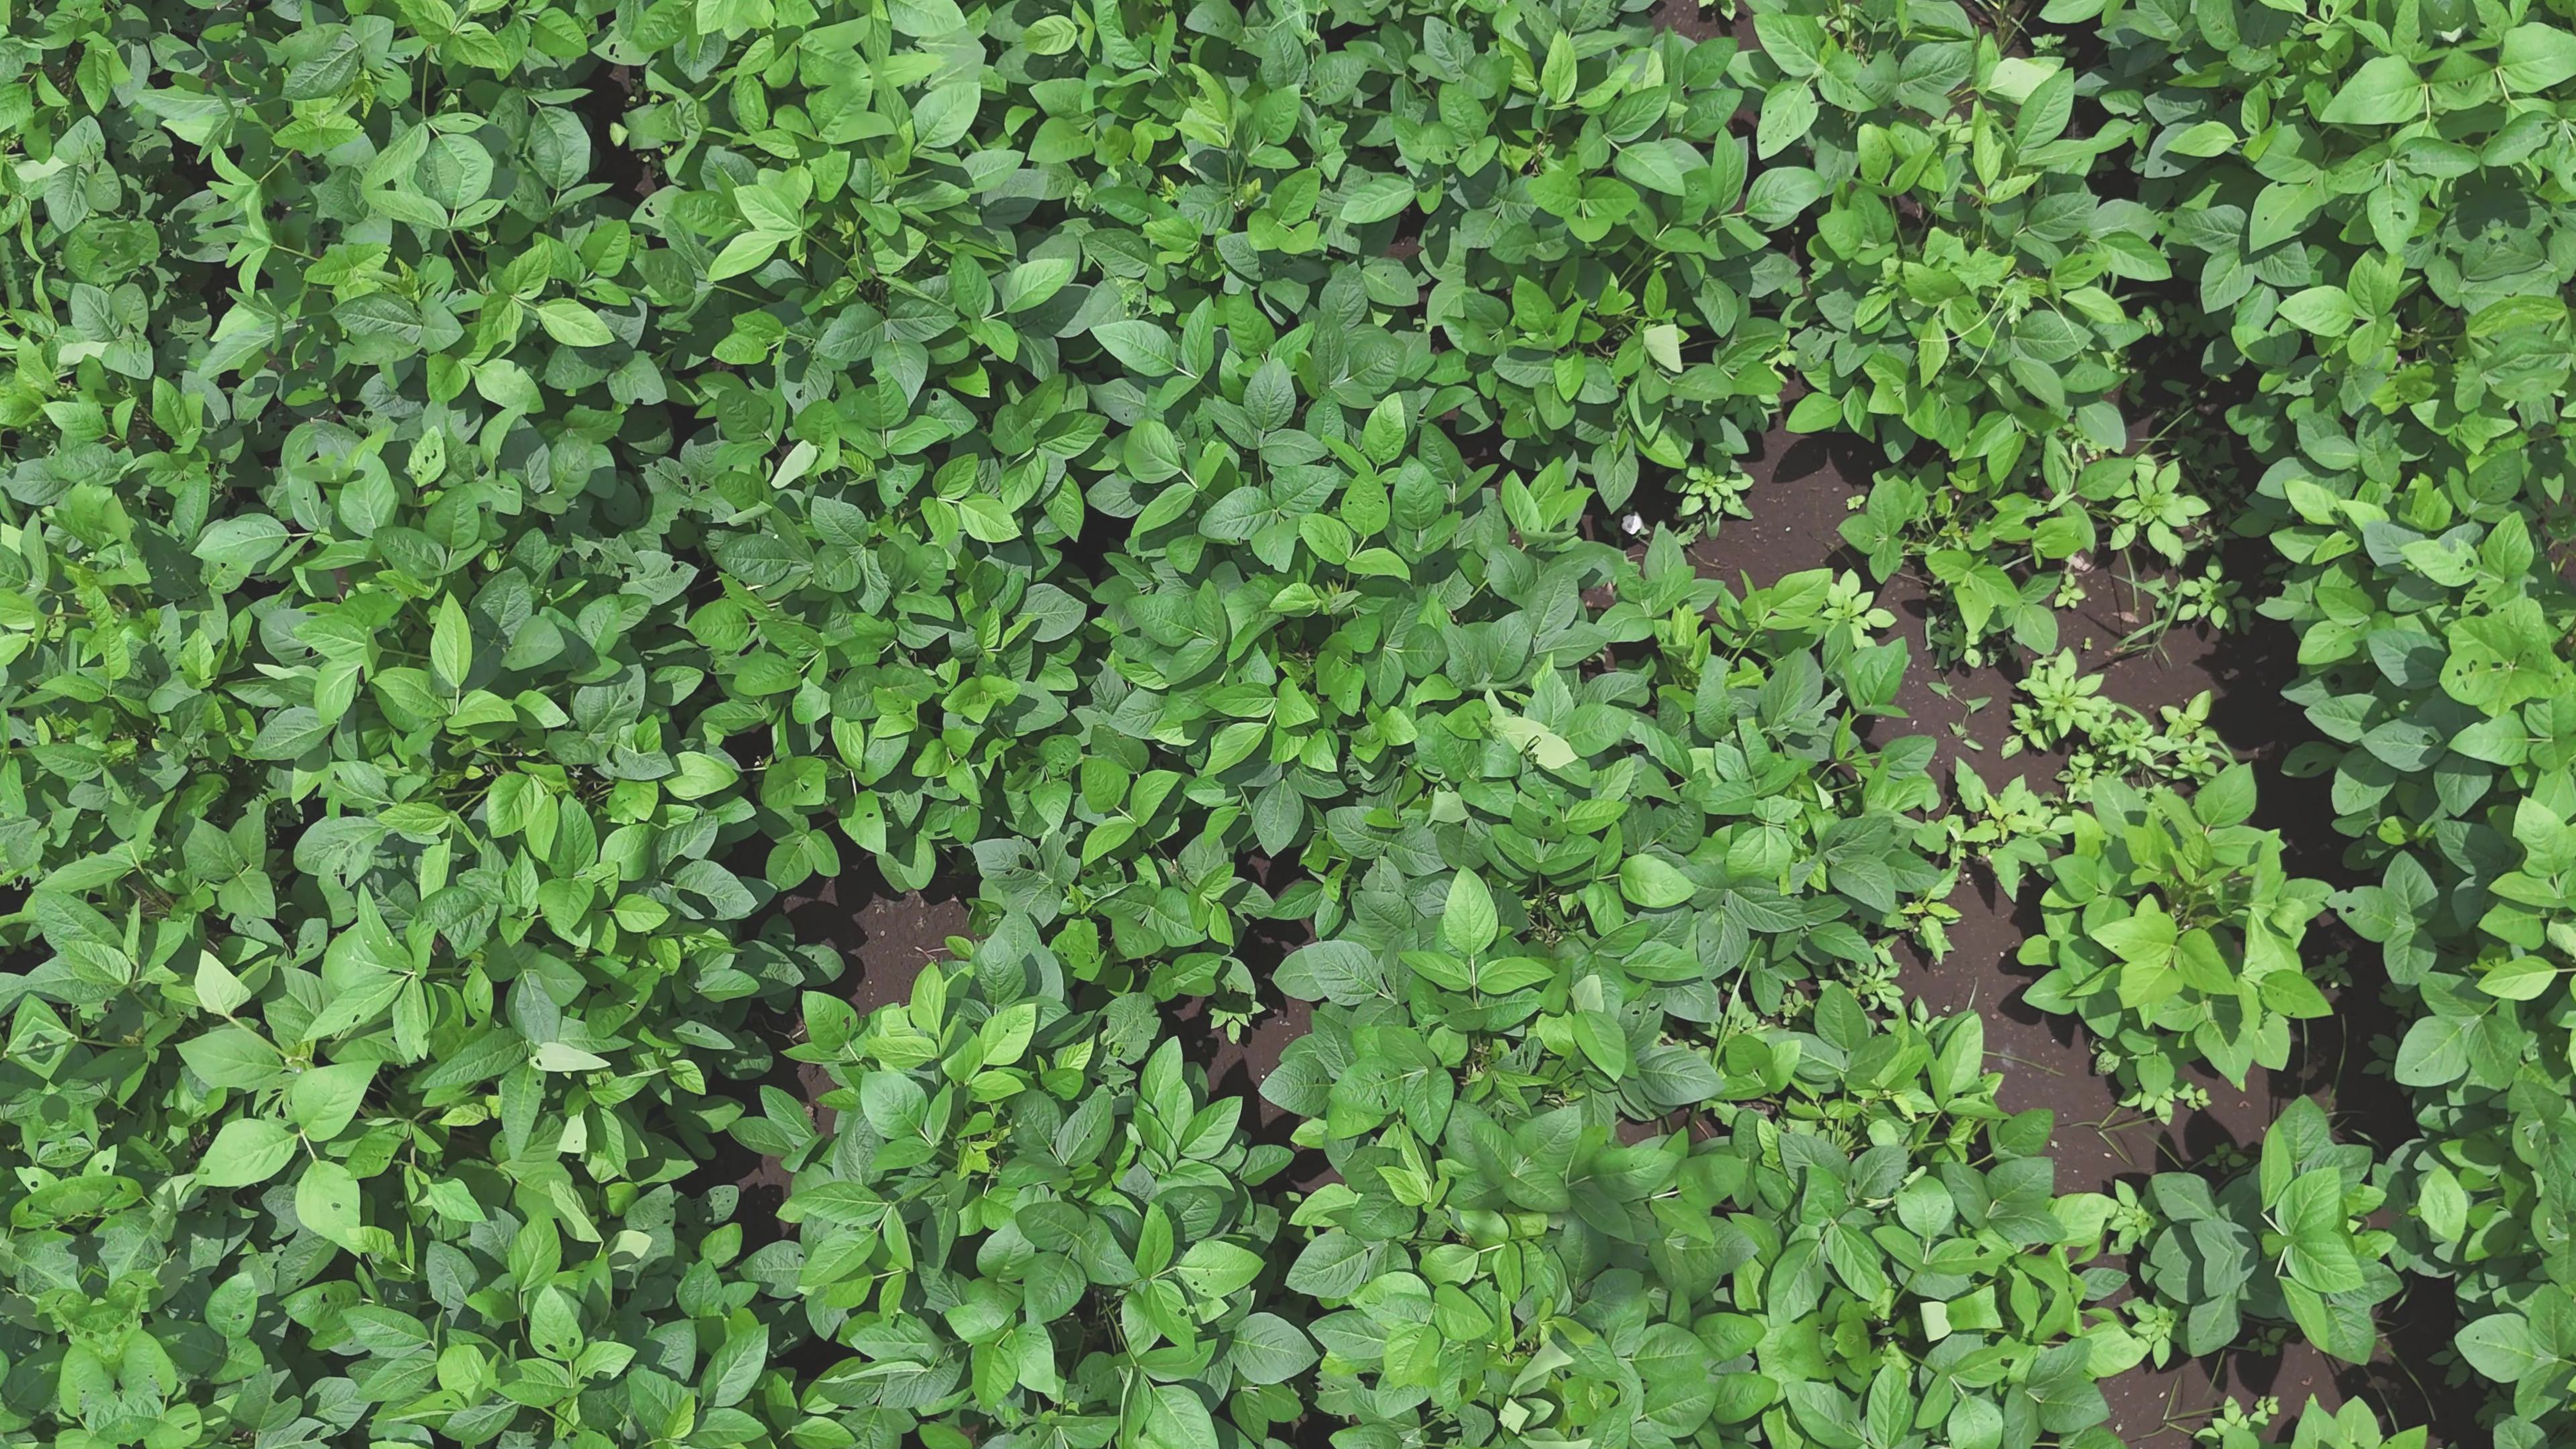
Label: Healthy